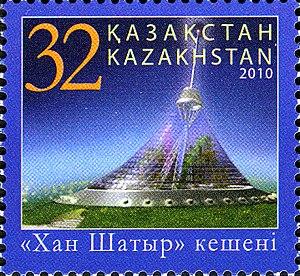
Le Khan Shatyr est une immense tente transparente, dressée à Noursoultan, capitale du Kazakhstan.